Robert Novak

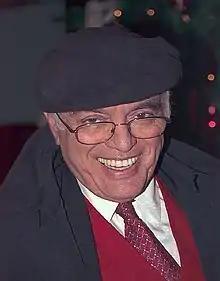
Novak in 2002

Robert David Sanders Novak (February 26, 1931 – August 18, 2009) was an American syndicated columnist, journalist, television personality, author, and conservative political commentator. After working for two newspapers before serving in the U.S. Army during the Korean War, he became a reporter for the Associated Press and then for "The Wall Street Journal". He teamed up with Rowland Evans in 1963 to start "Inside Report", which became the longest running syndicated political column in U.S. history and ran in hundreds of papers. They also started the "Evans-Novak Political Report", a notable biweekly newsletter, in 1967.